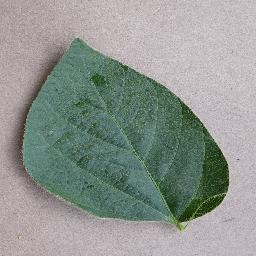
Label: Soybean___healthy